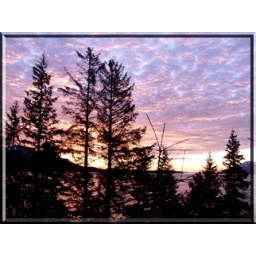
boat harbor in the sky